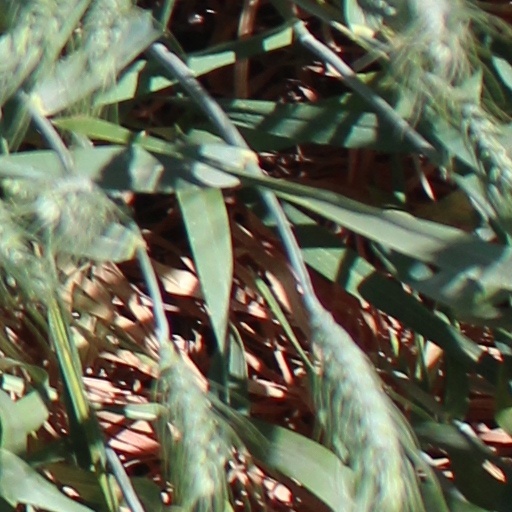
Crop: wheat